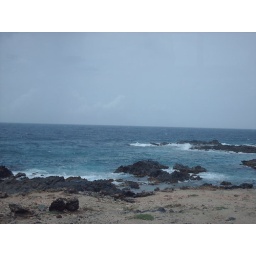
117- Black lava rock by the rougher white water part of the island